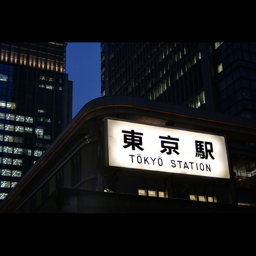
A train station sign on a building in Tokyo.
A sign for Tokyo Station is lit at night.
there is a white lit up sign on a building
A sign lit up in the city that says Tokyo Station with symbols.
A Tokyo Station sign sitting on the side of a building.